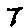
Label: 7